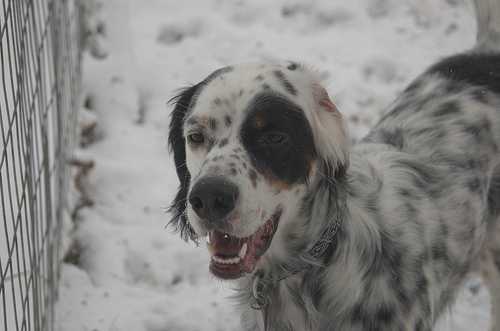
Animal: dog
Breed: english_setter